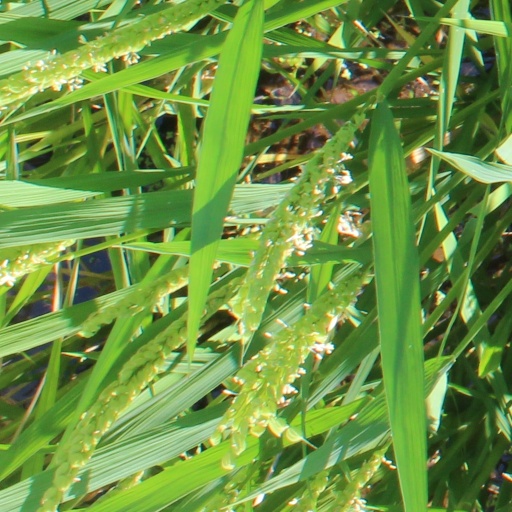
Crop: rice